Zamboanga City

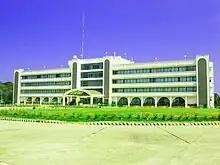
The administrative building of the Zamboanga City Special Economic Zone Authority

With of the city's population, Roman Catholicism remains the predominant religion in the city. Zamboanga City was the first to establish its own Catholic diocese in Mindanao (now the Roman Catholic Archdiocese of Zamboanga).